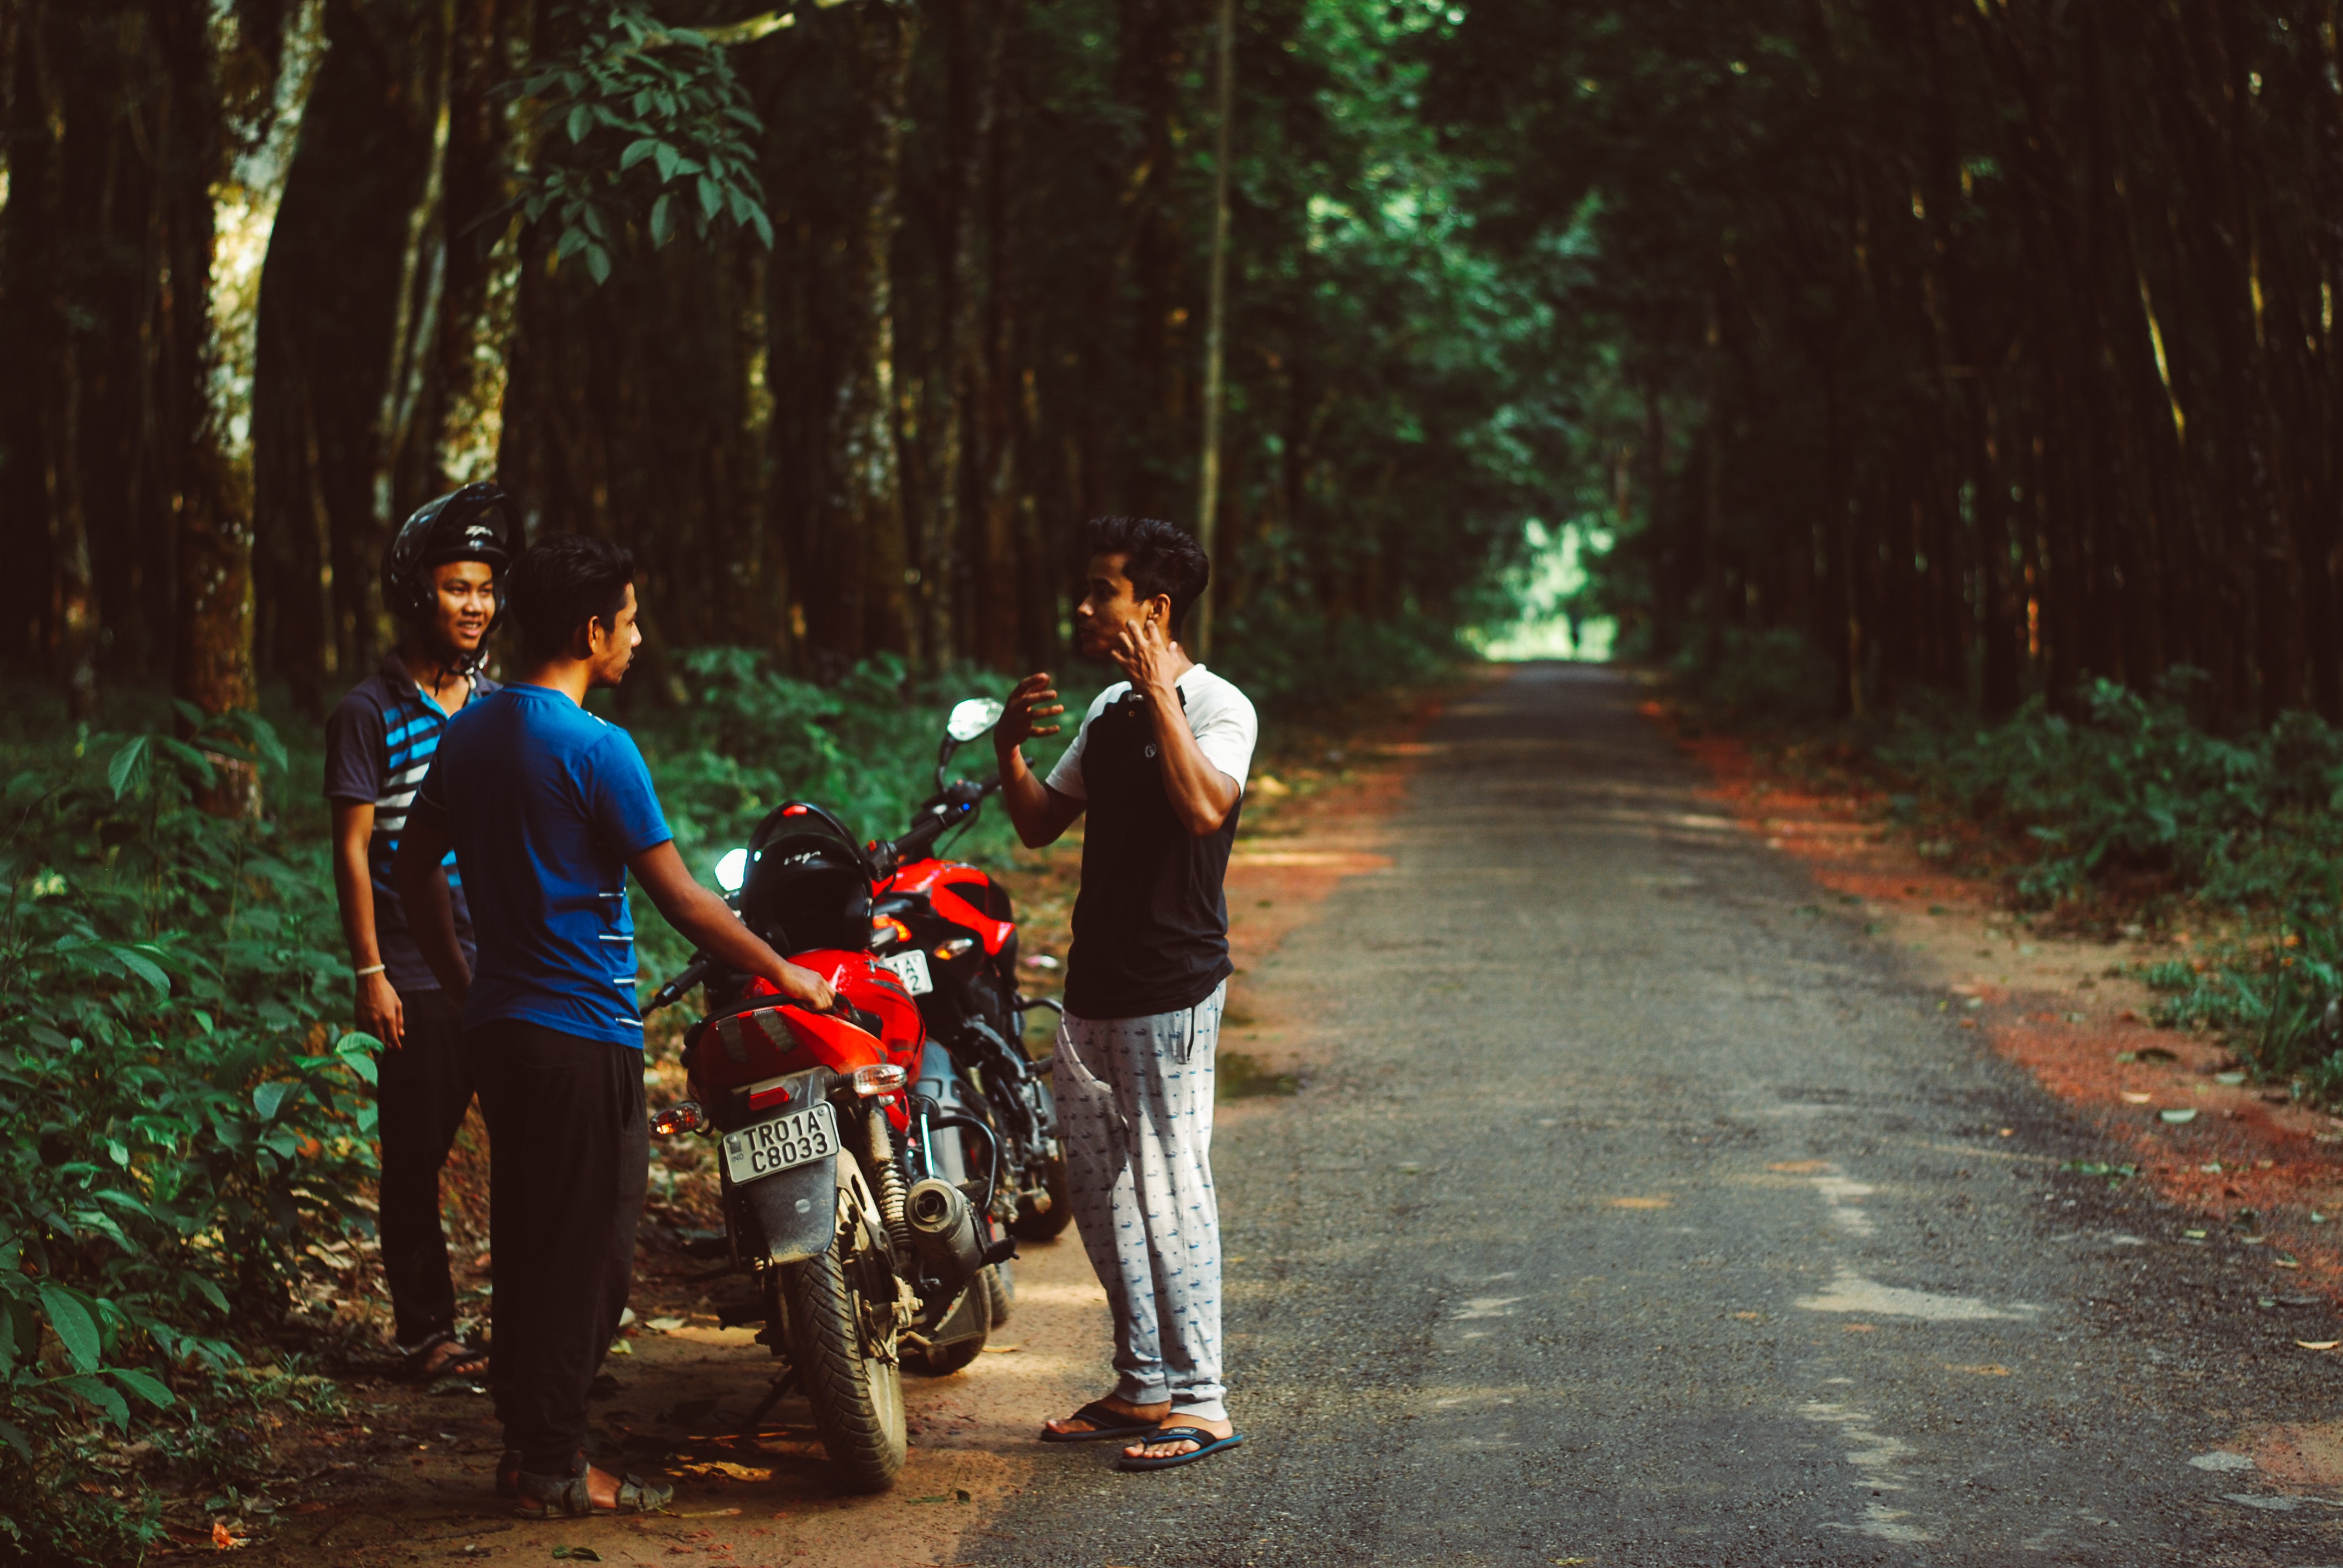
nature, vehicle, jungle, natural environment, forest, tree, dirt road, trail, motorcycle, adventure, adaptation, woodland, road, Adventure game, recreation, photography, plant, leisure, night, car, rainforest, off roading